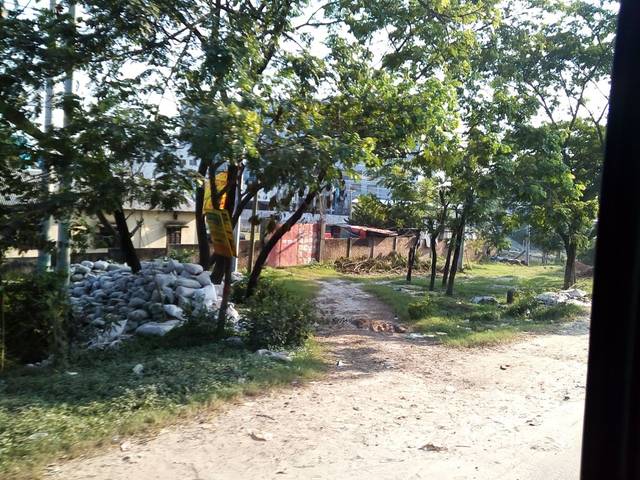
Region: Bangladesh
Coordinates: 23.917, 90.237